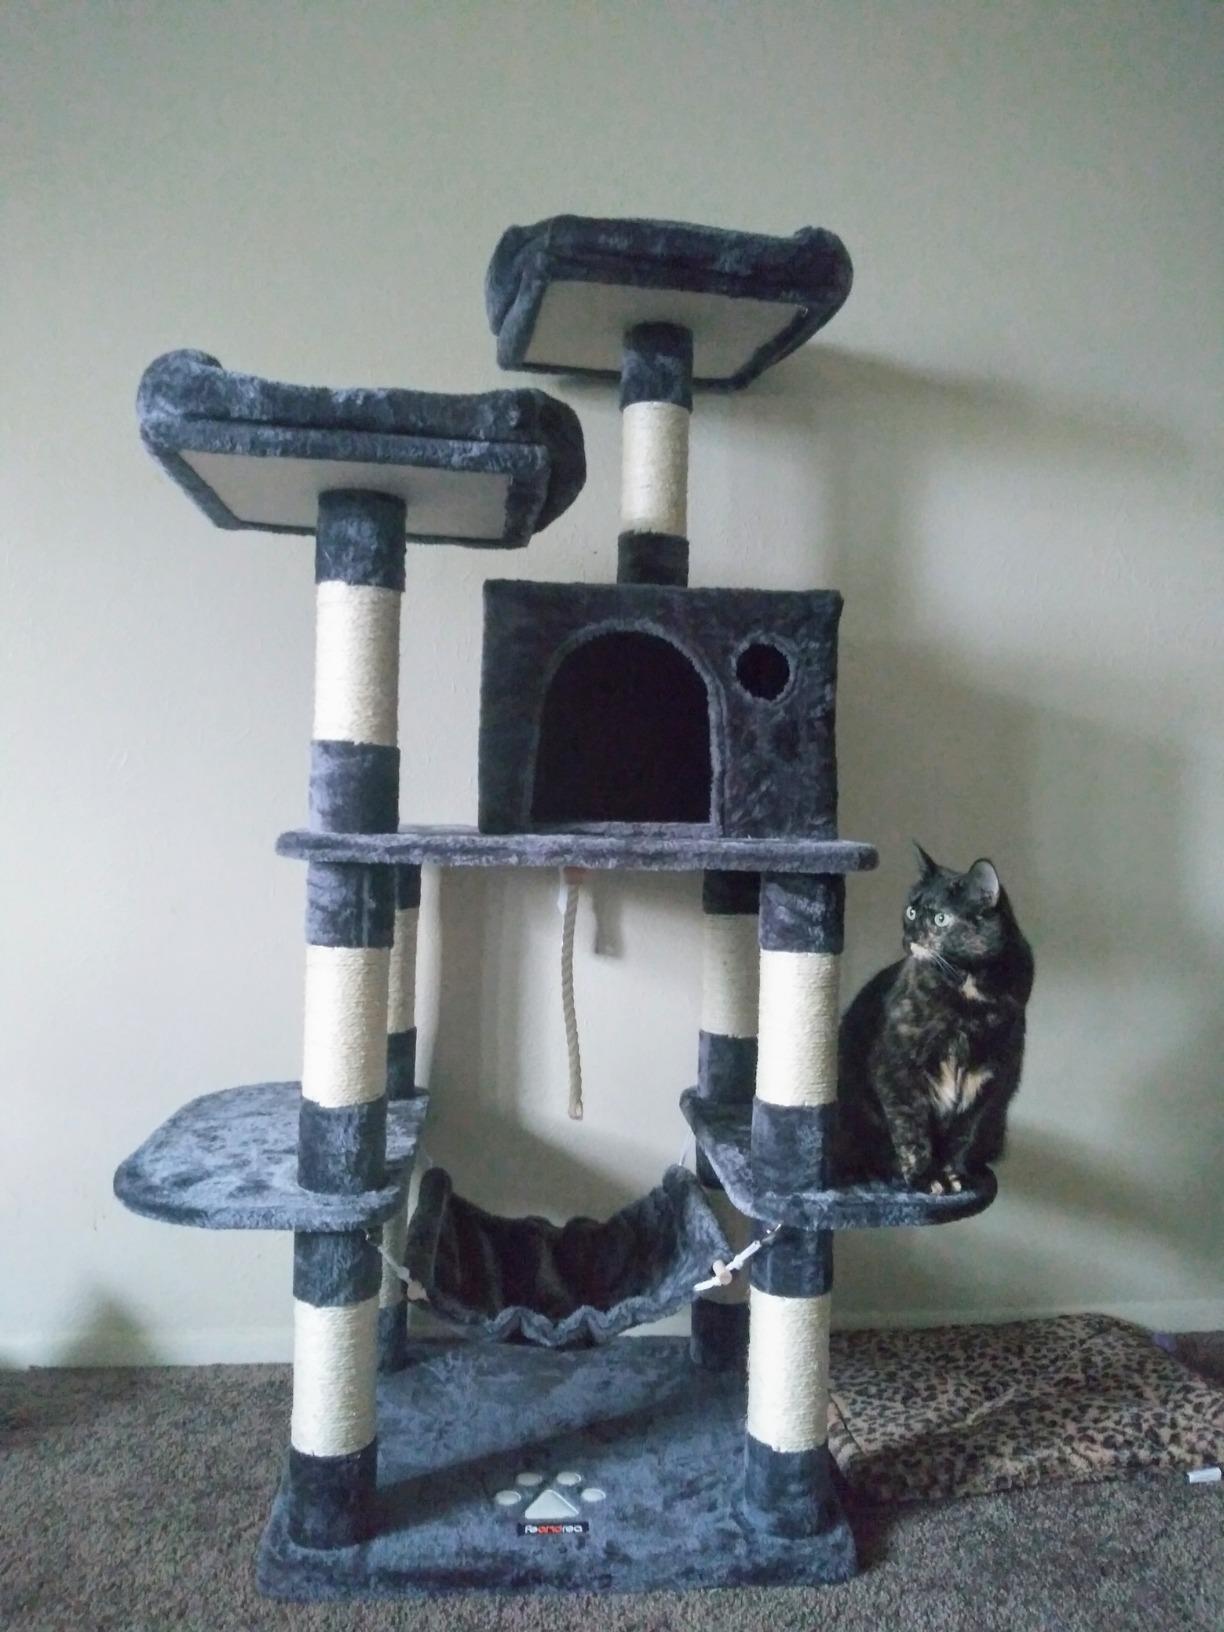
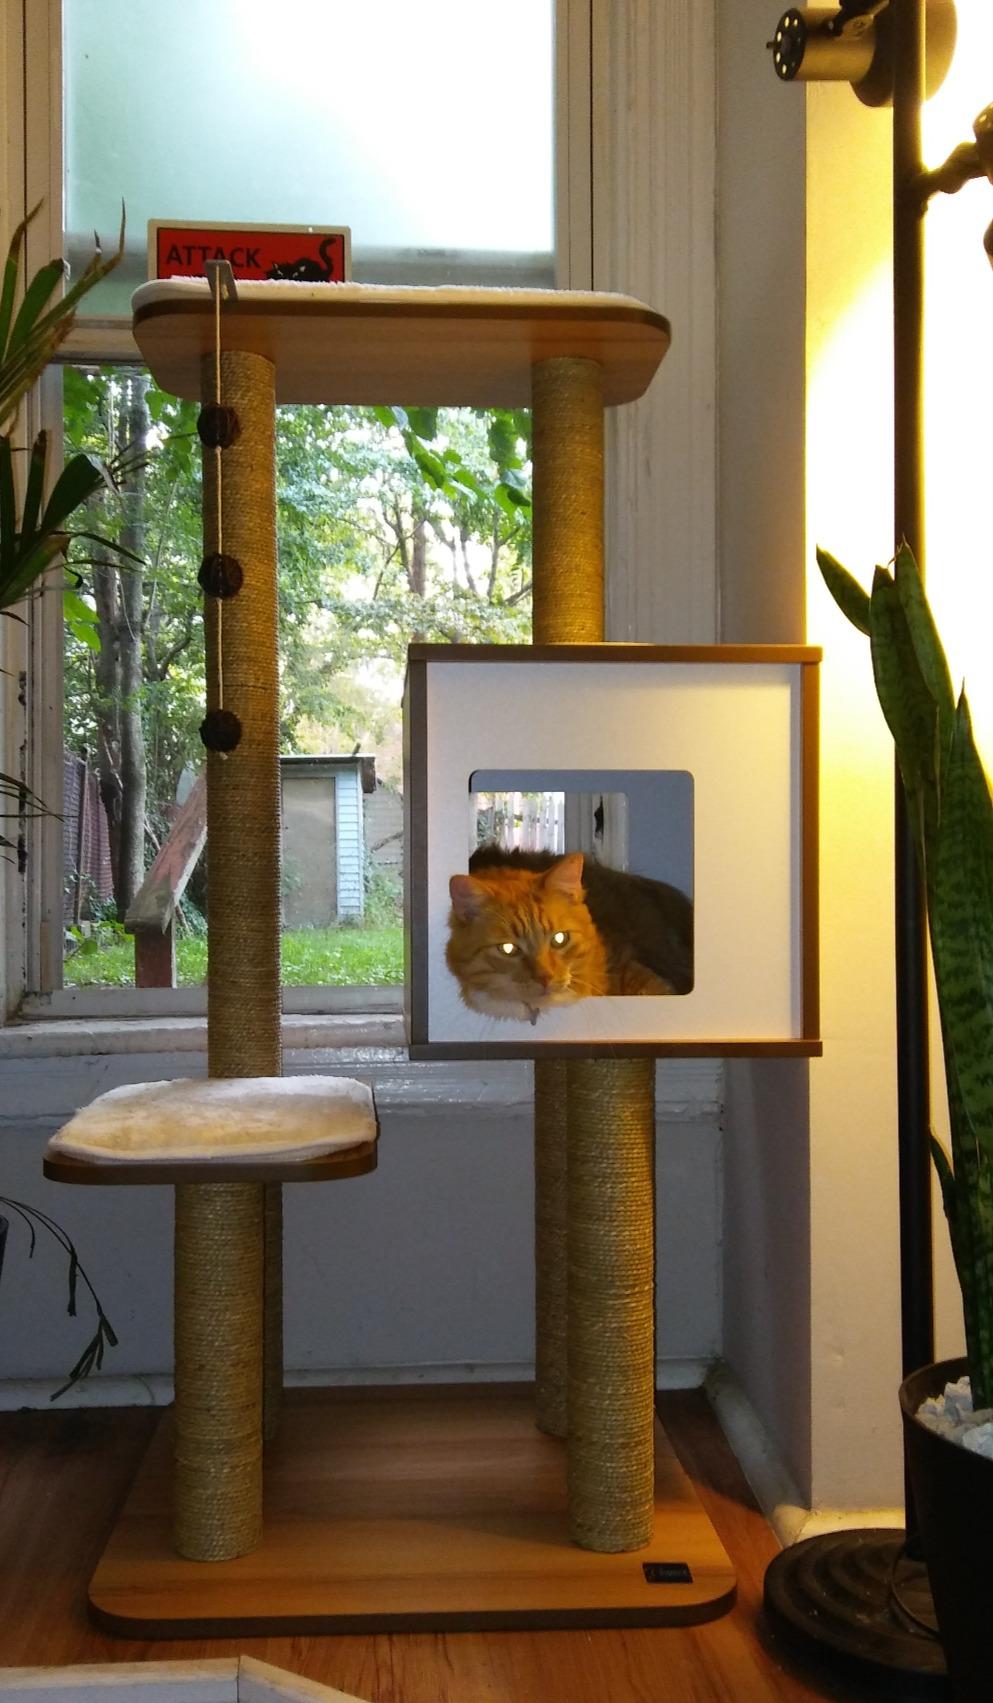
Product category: items_cat tree
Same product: no